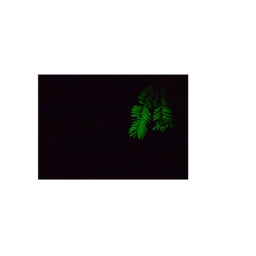
dappled green by the rock tent light